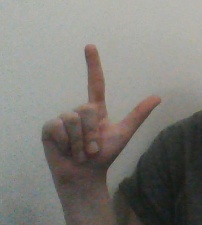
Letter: laam